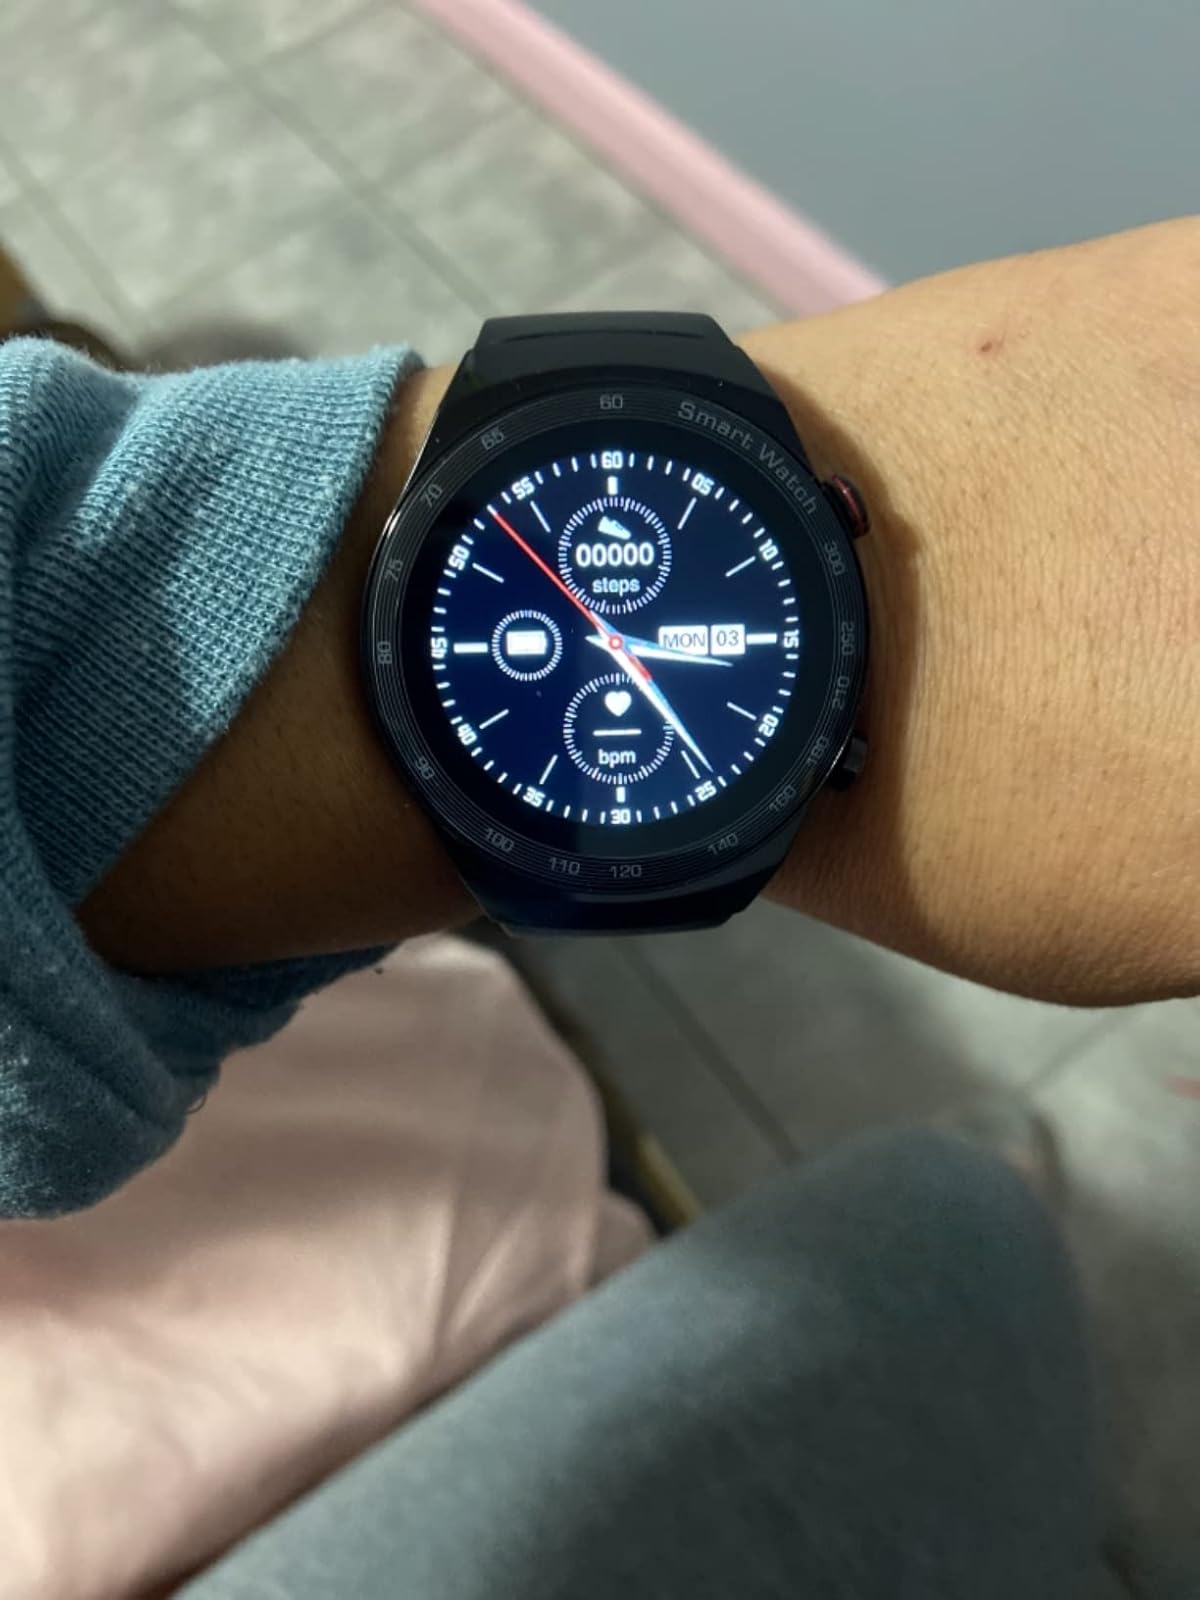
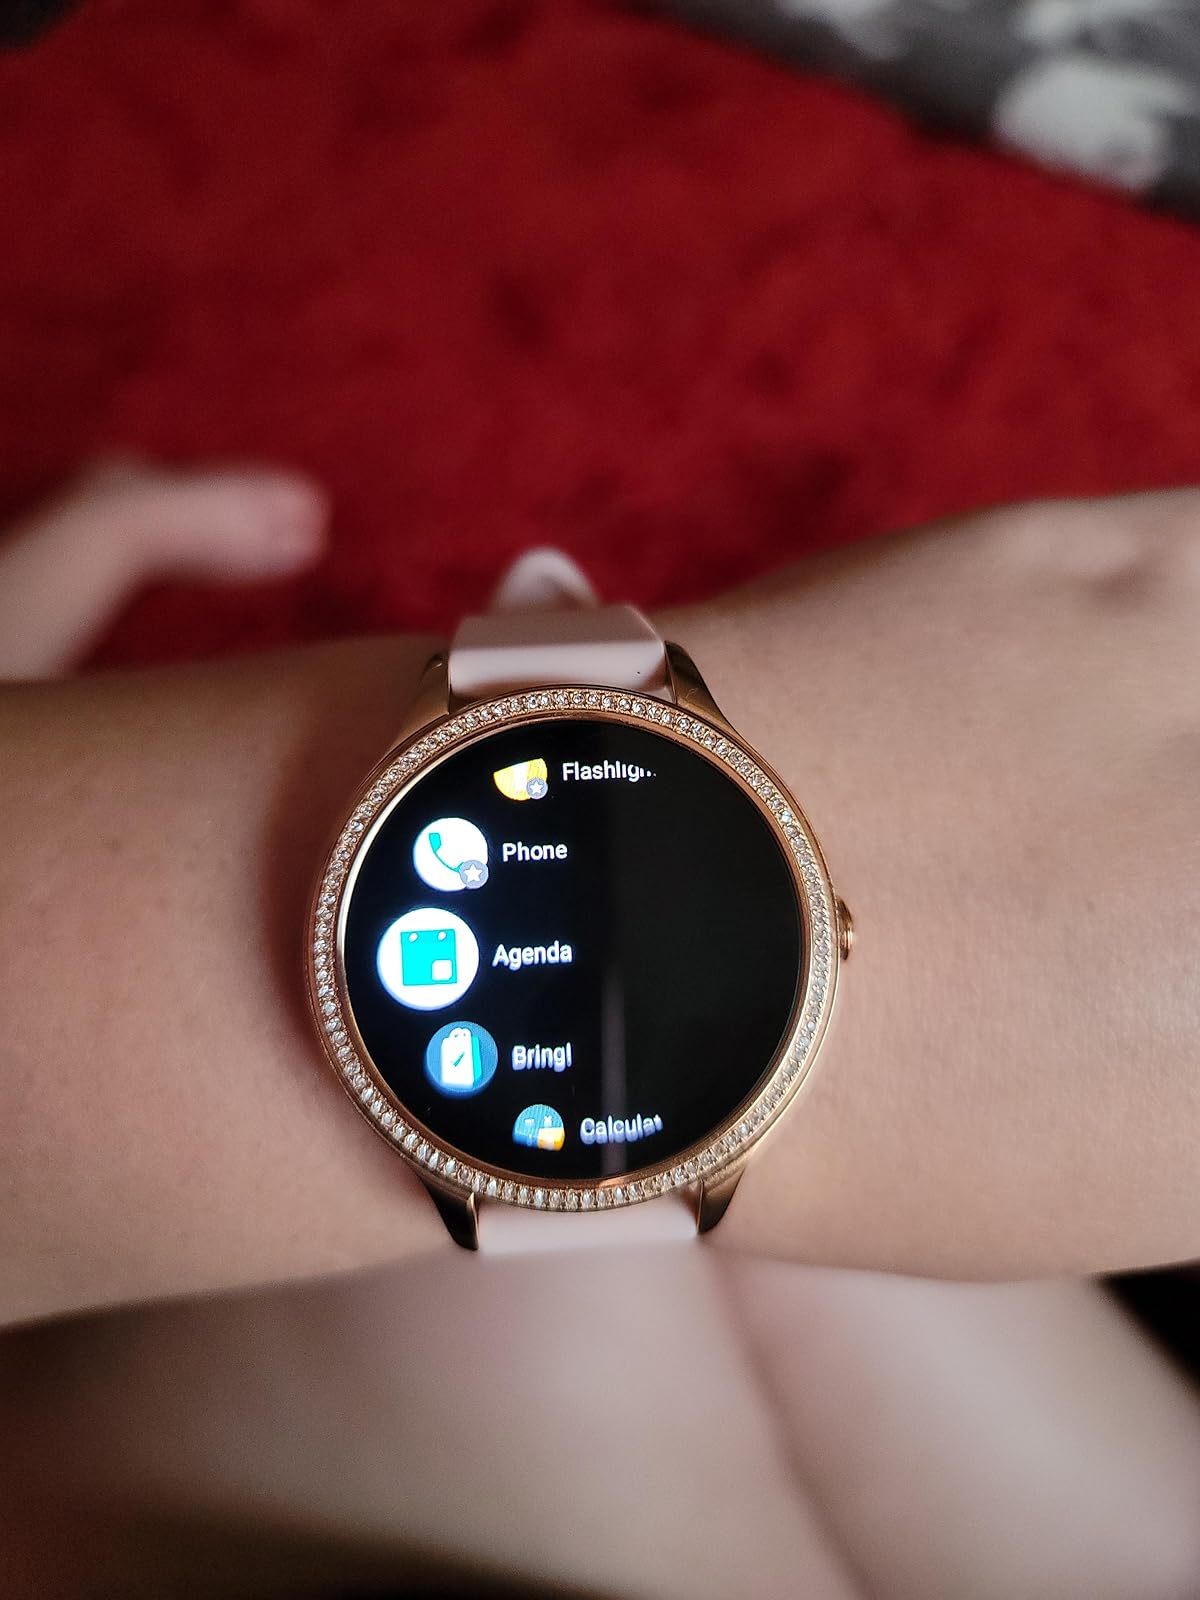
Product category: smartwatch
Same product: no